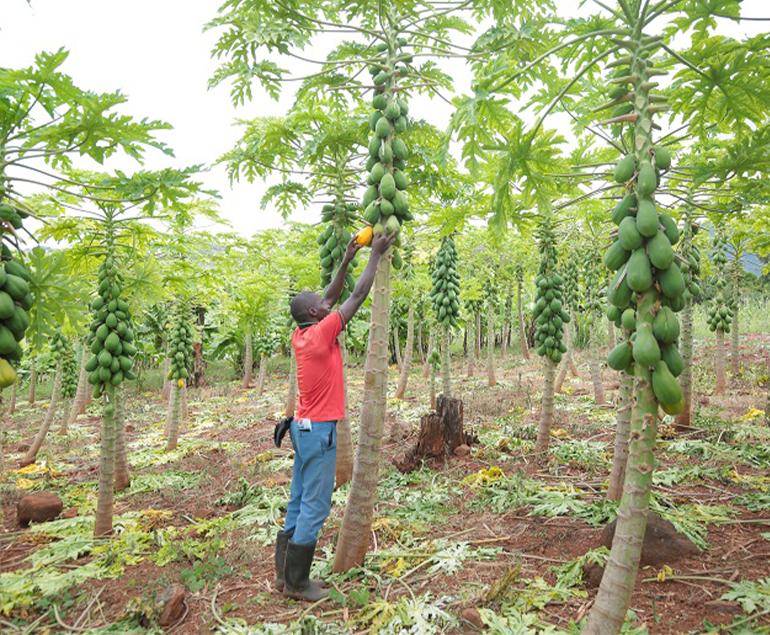
Hili ni shamba kwaajili ya zao la biashara lijulikanalo kama mapapai; mapapai hutumika kwaajili ya kujiingizia kipato. Mfanyabiashara baada ya kuvuna zao hili hupeleka shambani kwaajili ya mauzo. Shamba hili linaonekana na miche mingi ya mipapai huku mkulima akiwa anavuna papai moja lililokuwa limeiva.